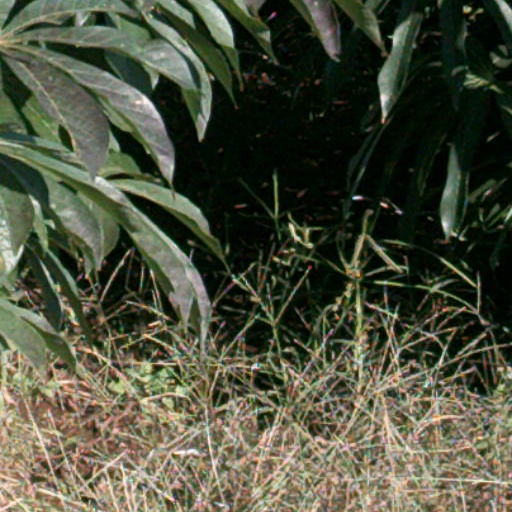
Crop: cassava